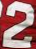
Number: 2